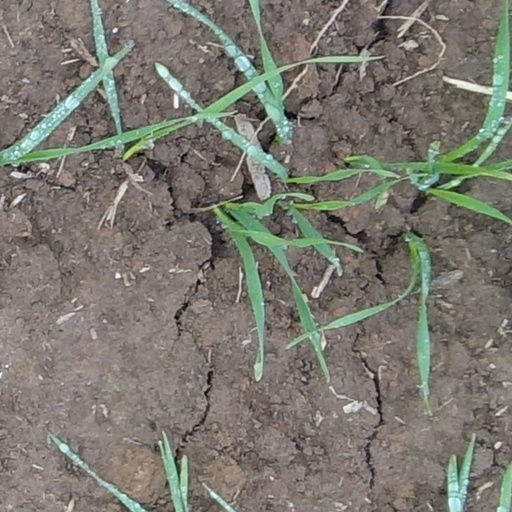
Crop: wheat